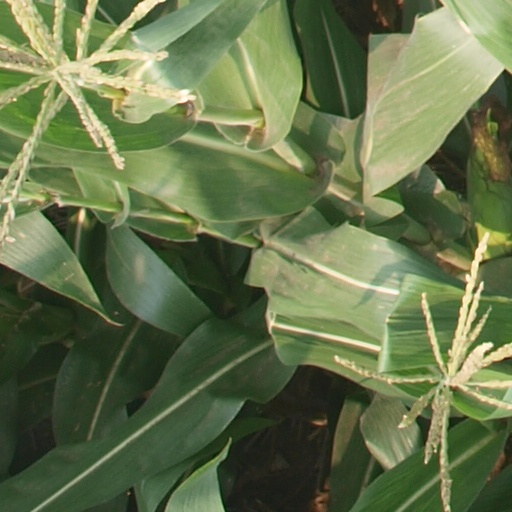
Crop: maize; corn